Wells Fargo (1852–1998)

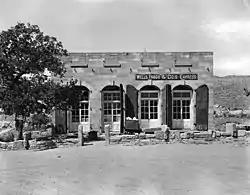
Wells Fargo and Company Express Building that was built circa 1877, Silver Reef, Utah

The Wells Fargo stagecoach empire was short-lived. Although the Central Pacific Railroad, already operating over the Sierra Mountains to Reno, Nevada, carried Wells Fargo's express, the company did not have an exclusive contract. Moreover, the Union Pacific Railroad was encroaching on the territory served by Wells Fargo stage lines. Ashbel H. Barney, Danforth Barney's brother and co-founder of United States Express Company replaced McLane as president in 1869. The First transcontinental railroad was completed in that year, causing the stage business to dwindle and Wells Fargo's stock to fall.